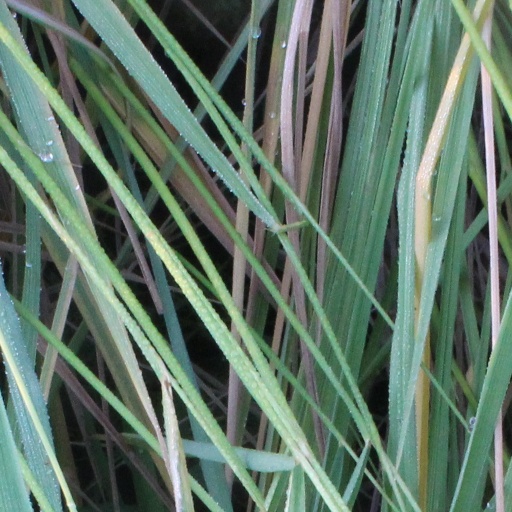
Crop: rice